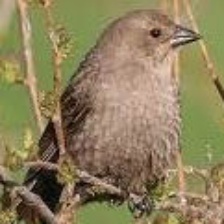
Species: BROWN HEADED COWBIRD
Scientific name: MOLOTHRUS ATER